Odyssey 2050

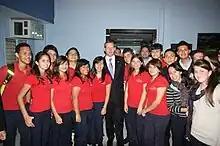
Jeremy Browne working with the Odyssey 2050 team in Costa Rica

In May 2011, the President of Costa Rica, Laura Chinchilla and Minister of Culture Manuel Obregon declared Odyssey 2050 of 'Public and Cultural Interest'.